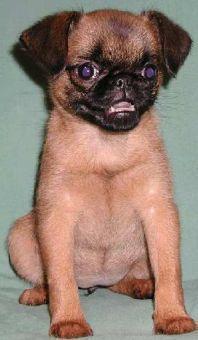
Brabancon_griffon